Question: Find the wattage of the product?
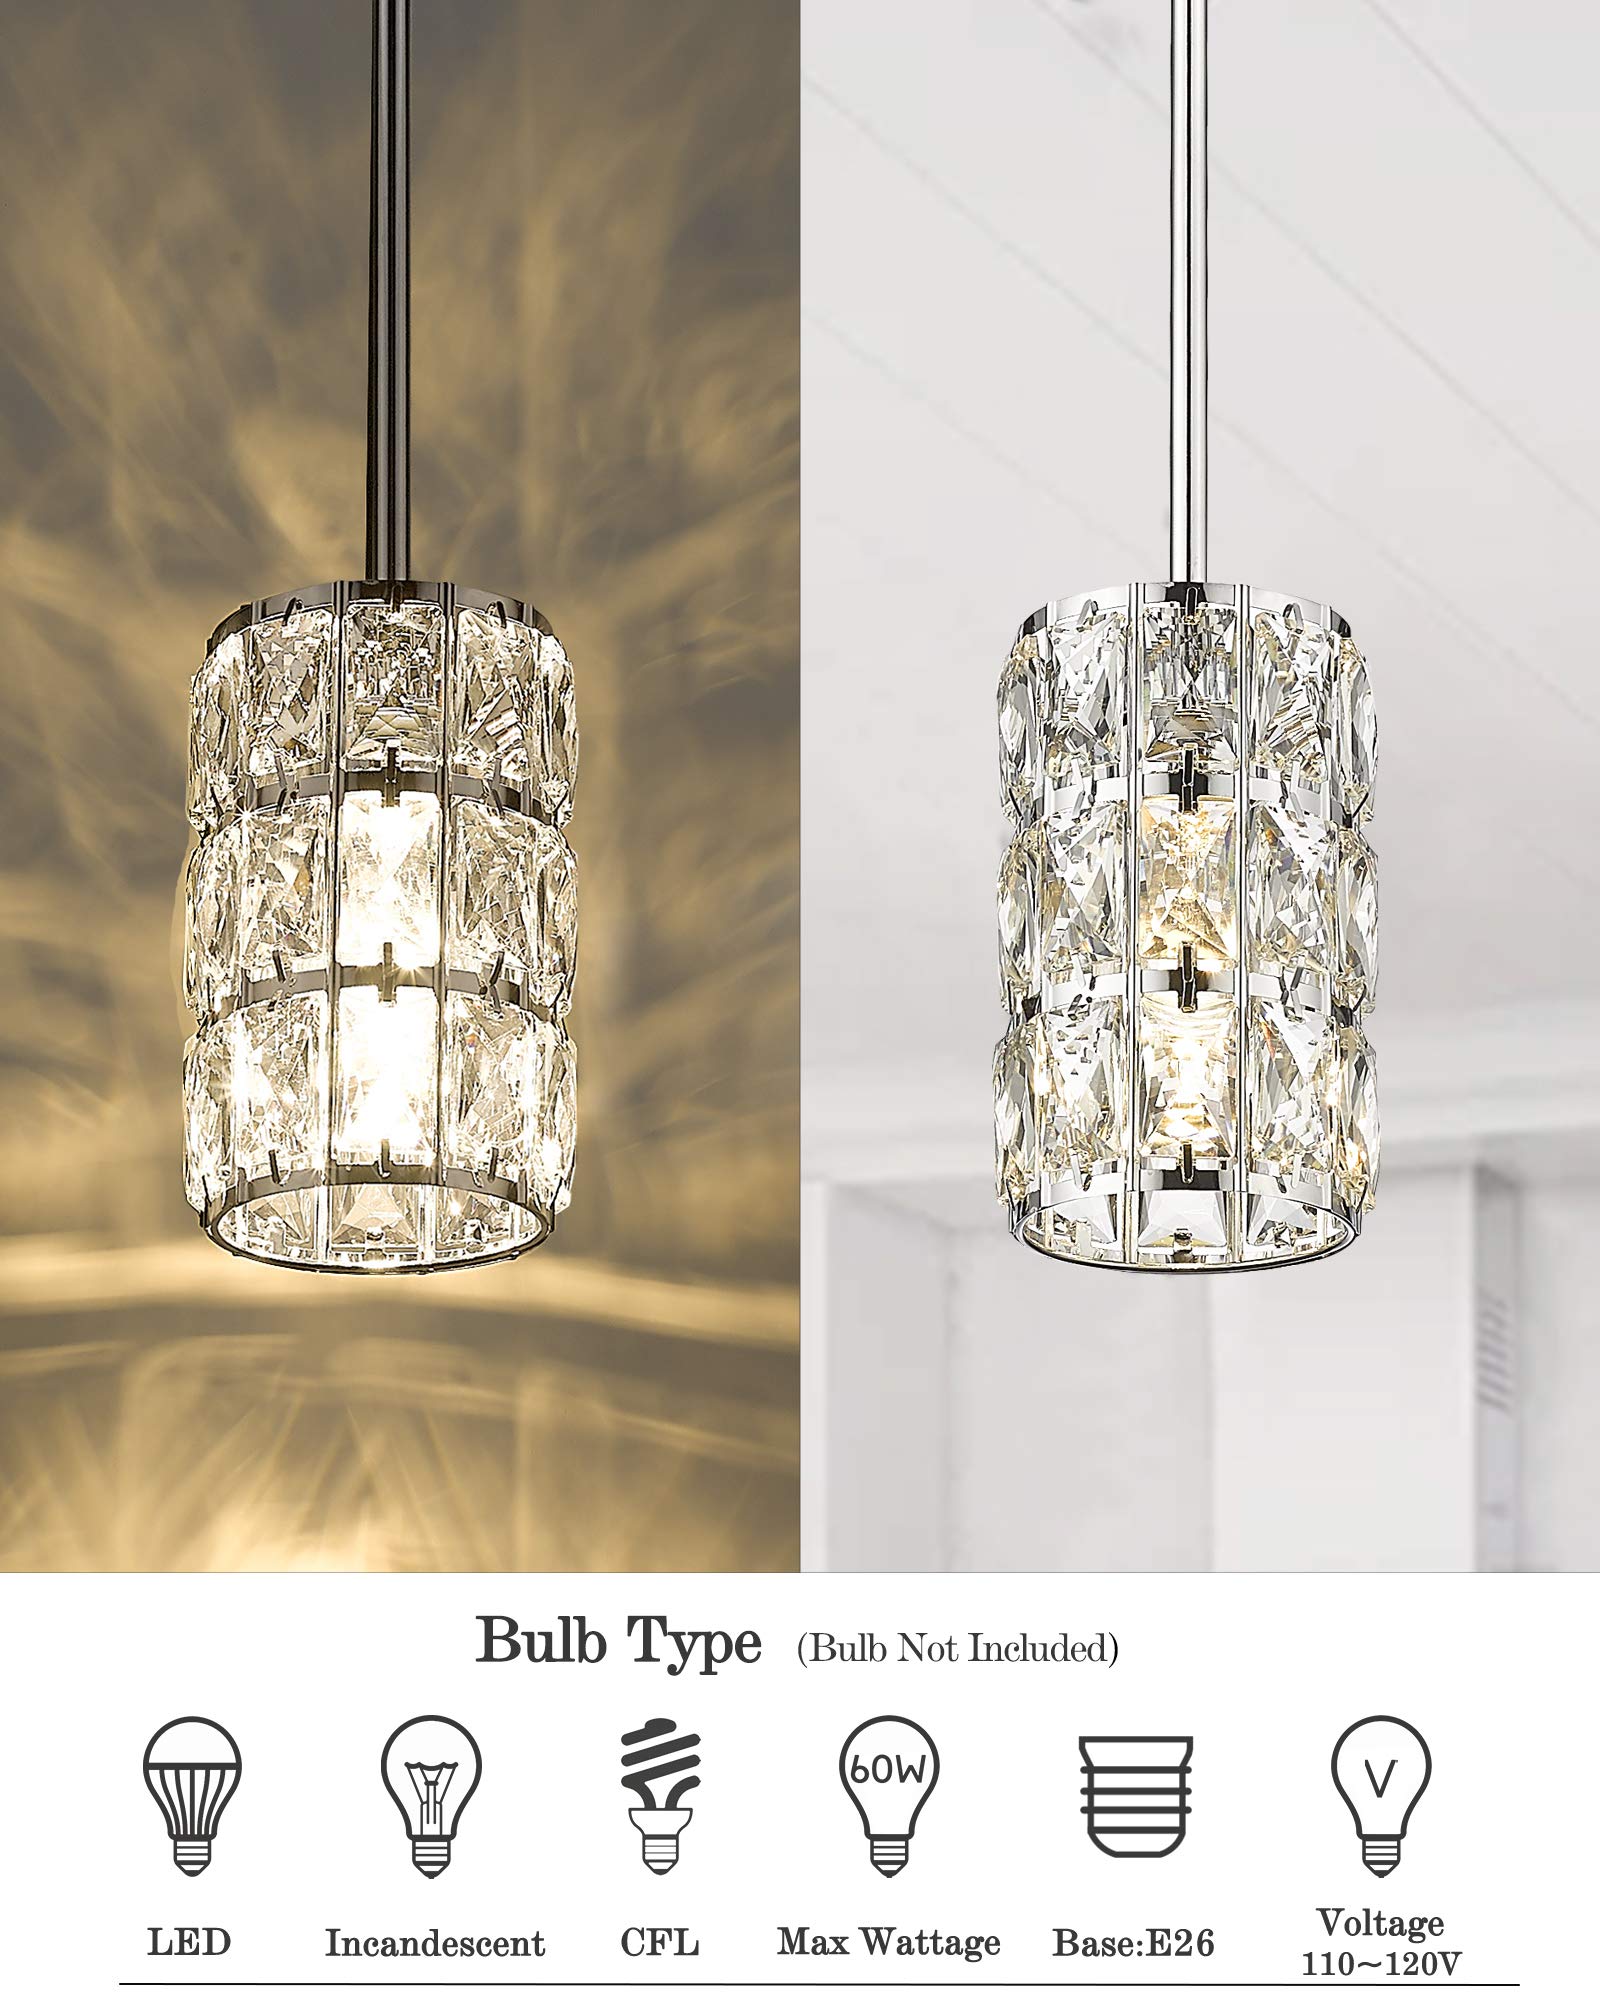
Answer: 60.0 watt